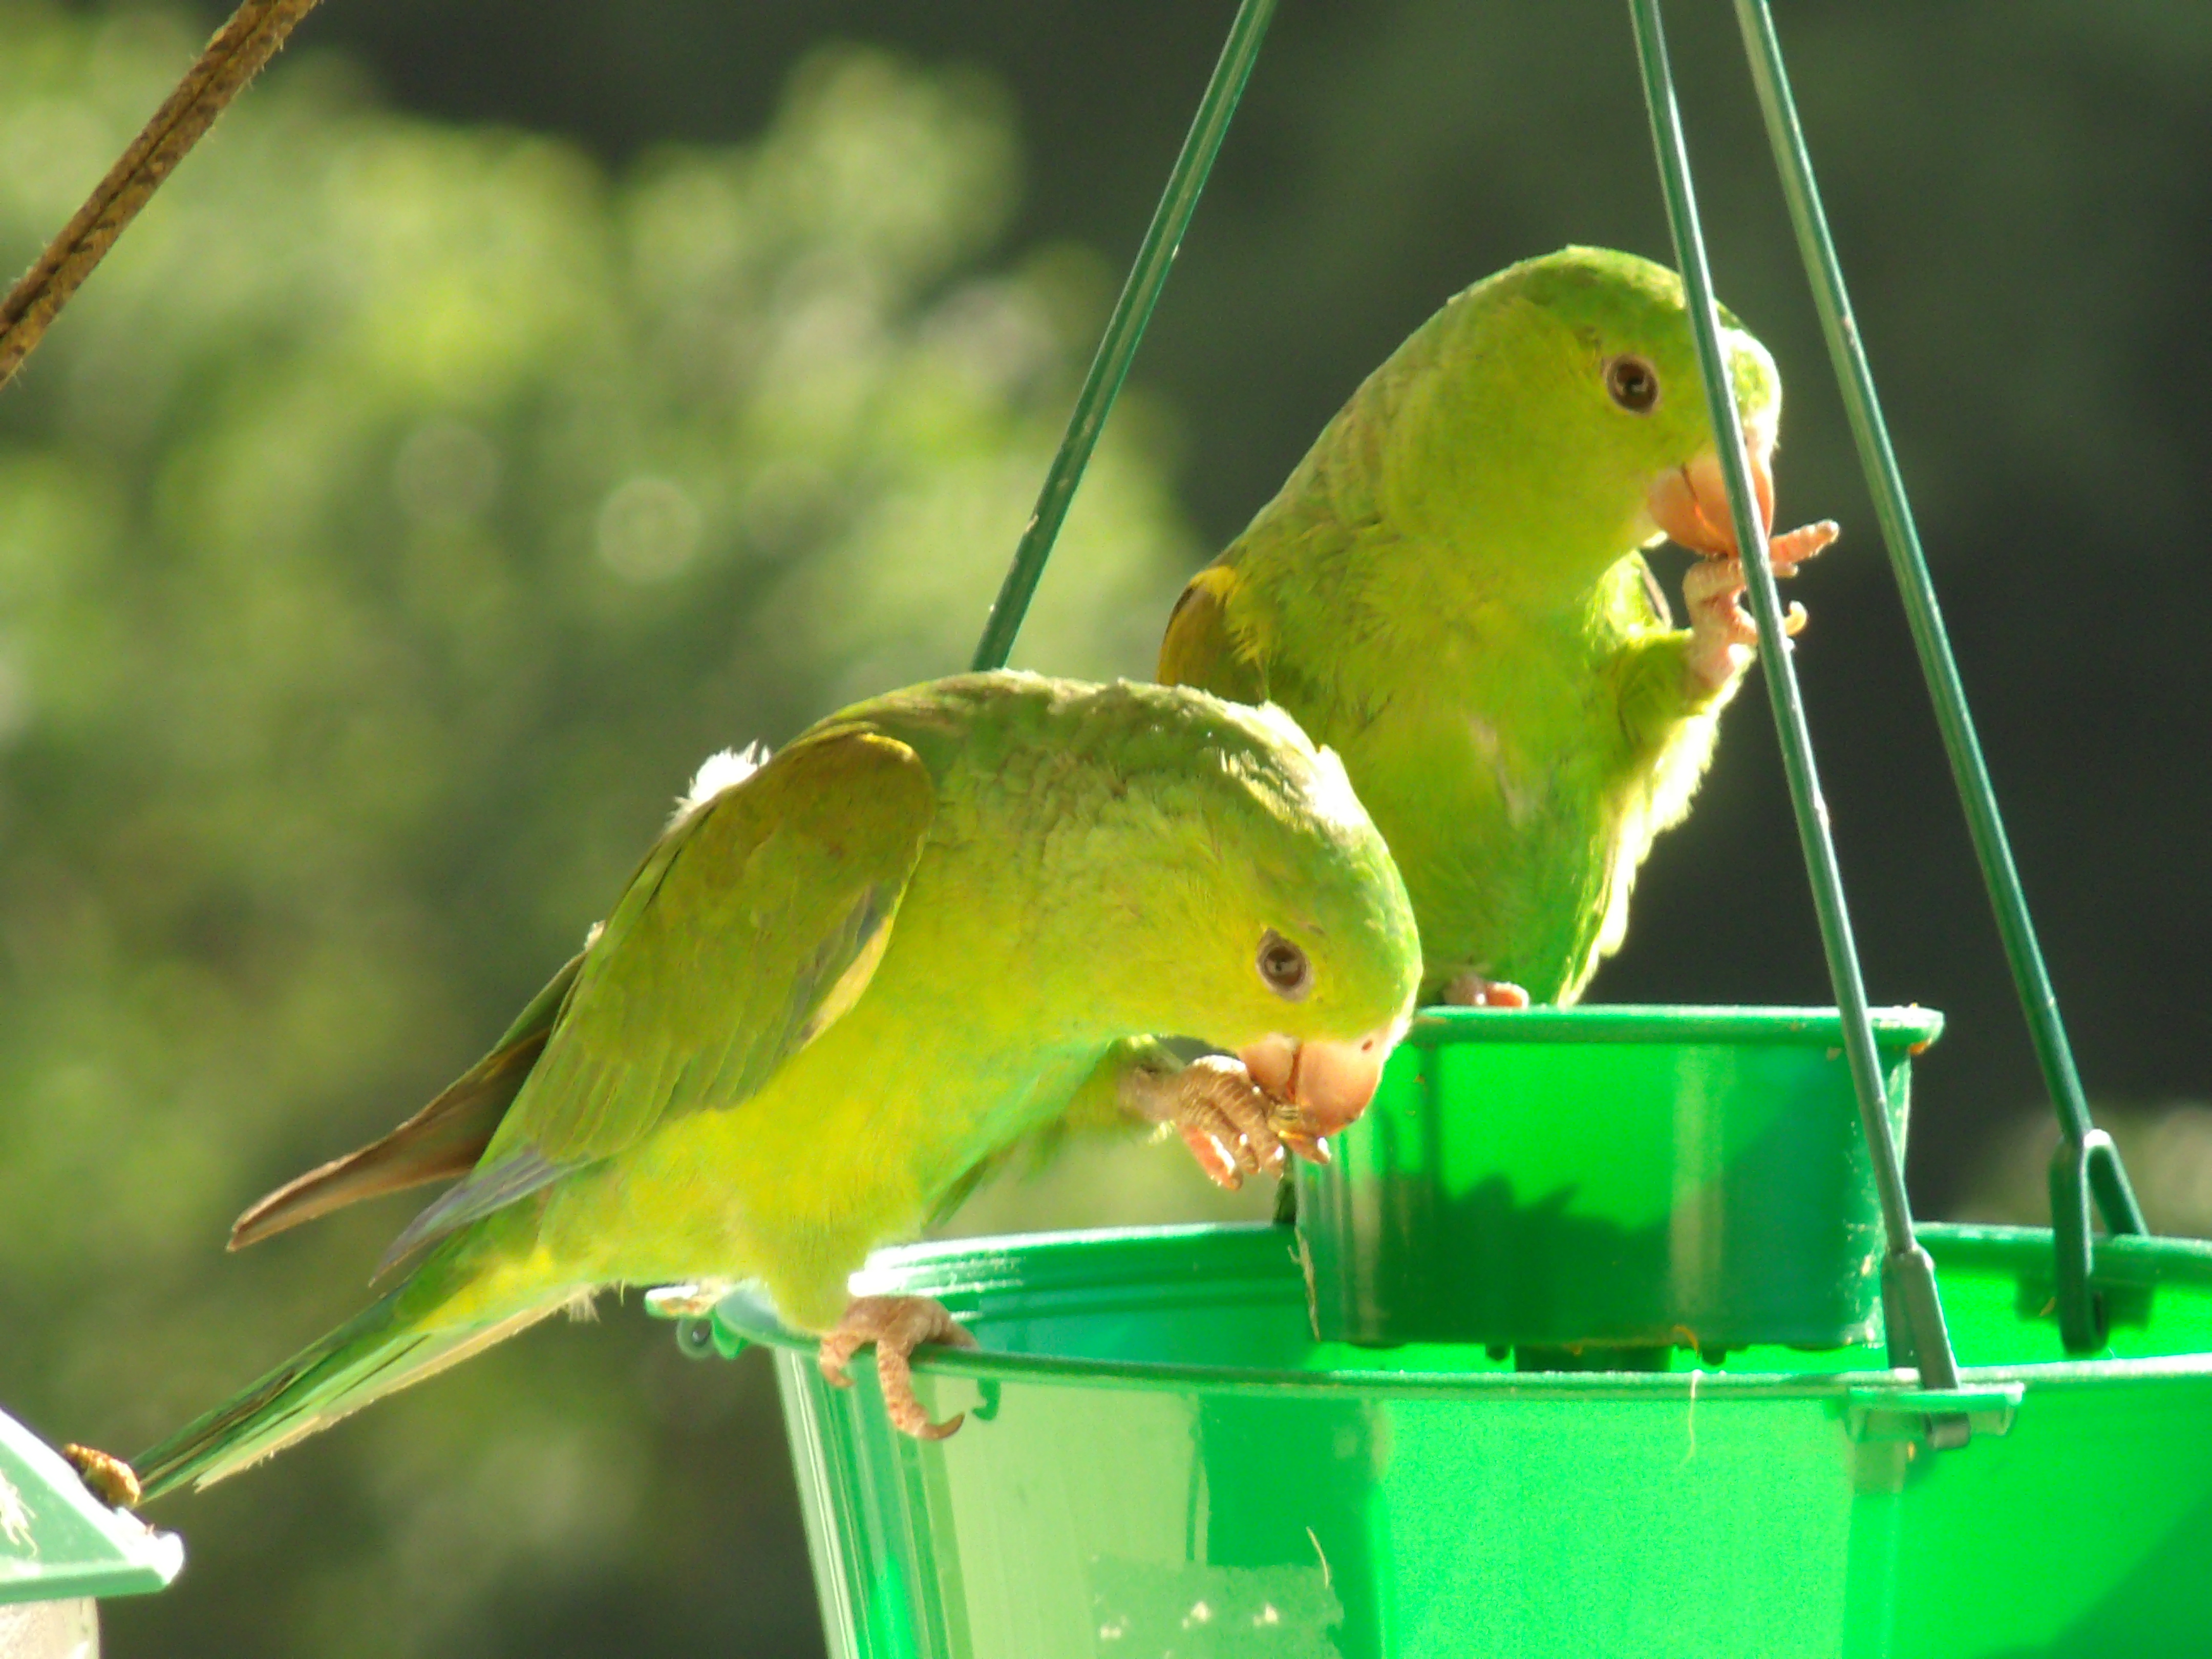
bird, green, parakeet, beak, parrot, budgie, feather, bird supply, wing, adaptation, lovebird, organism, bird feeder, perching bird, canary, cage, macro photography, tail